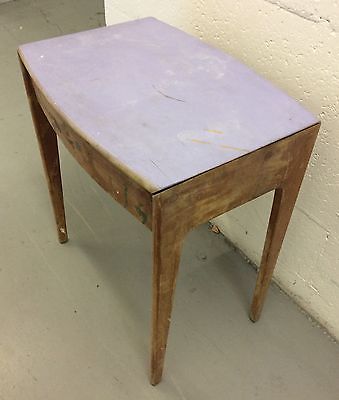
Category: table